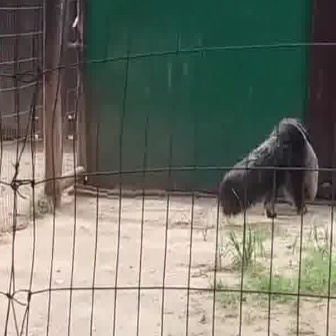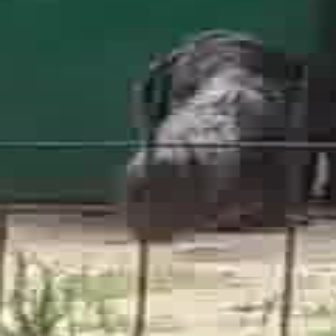
  Please identify the target specified by the bounding box [214,113,318,217] in the first image and locate it in the second image. Return the coordinates in [x_min,y_min,x_max,y_max] format.
Answer: [114,22,331,240]